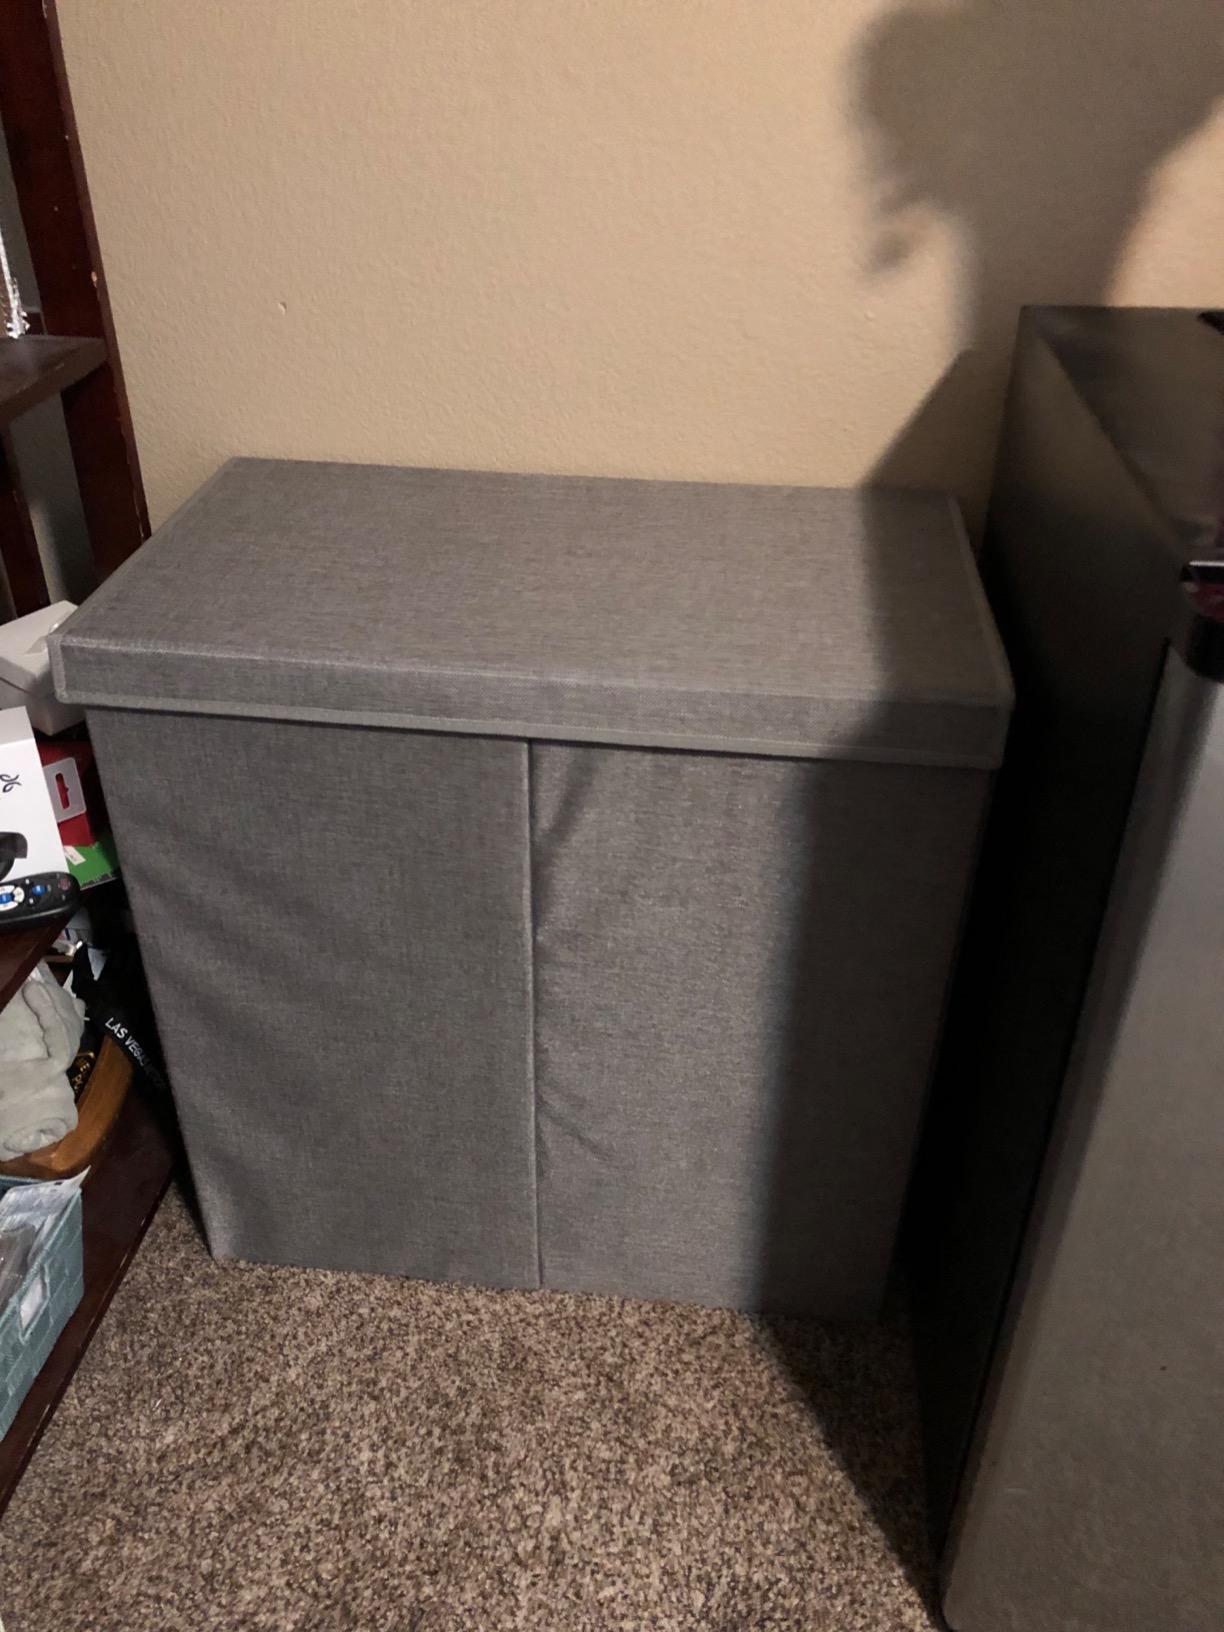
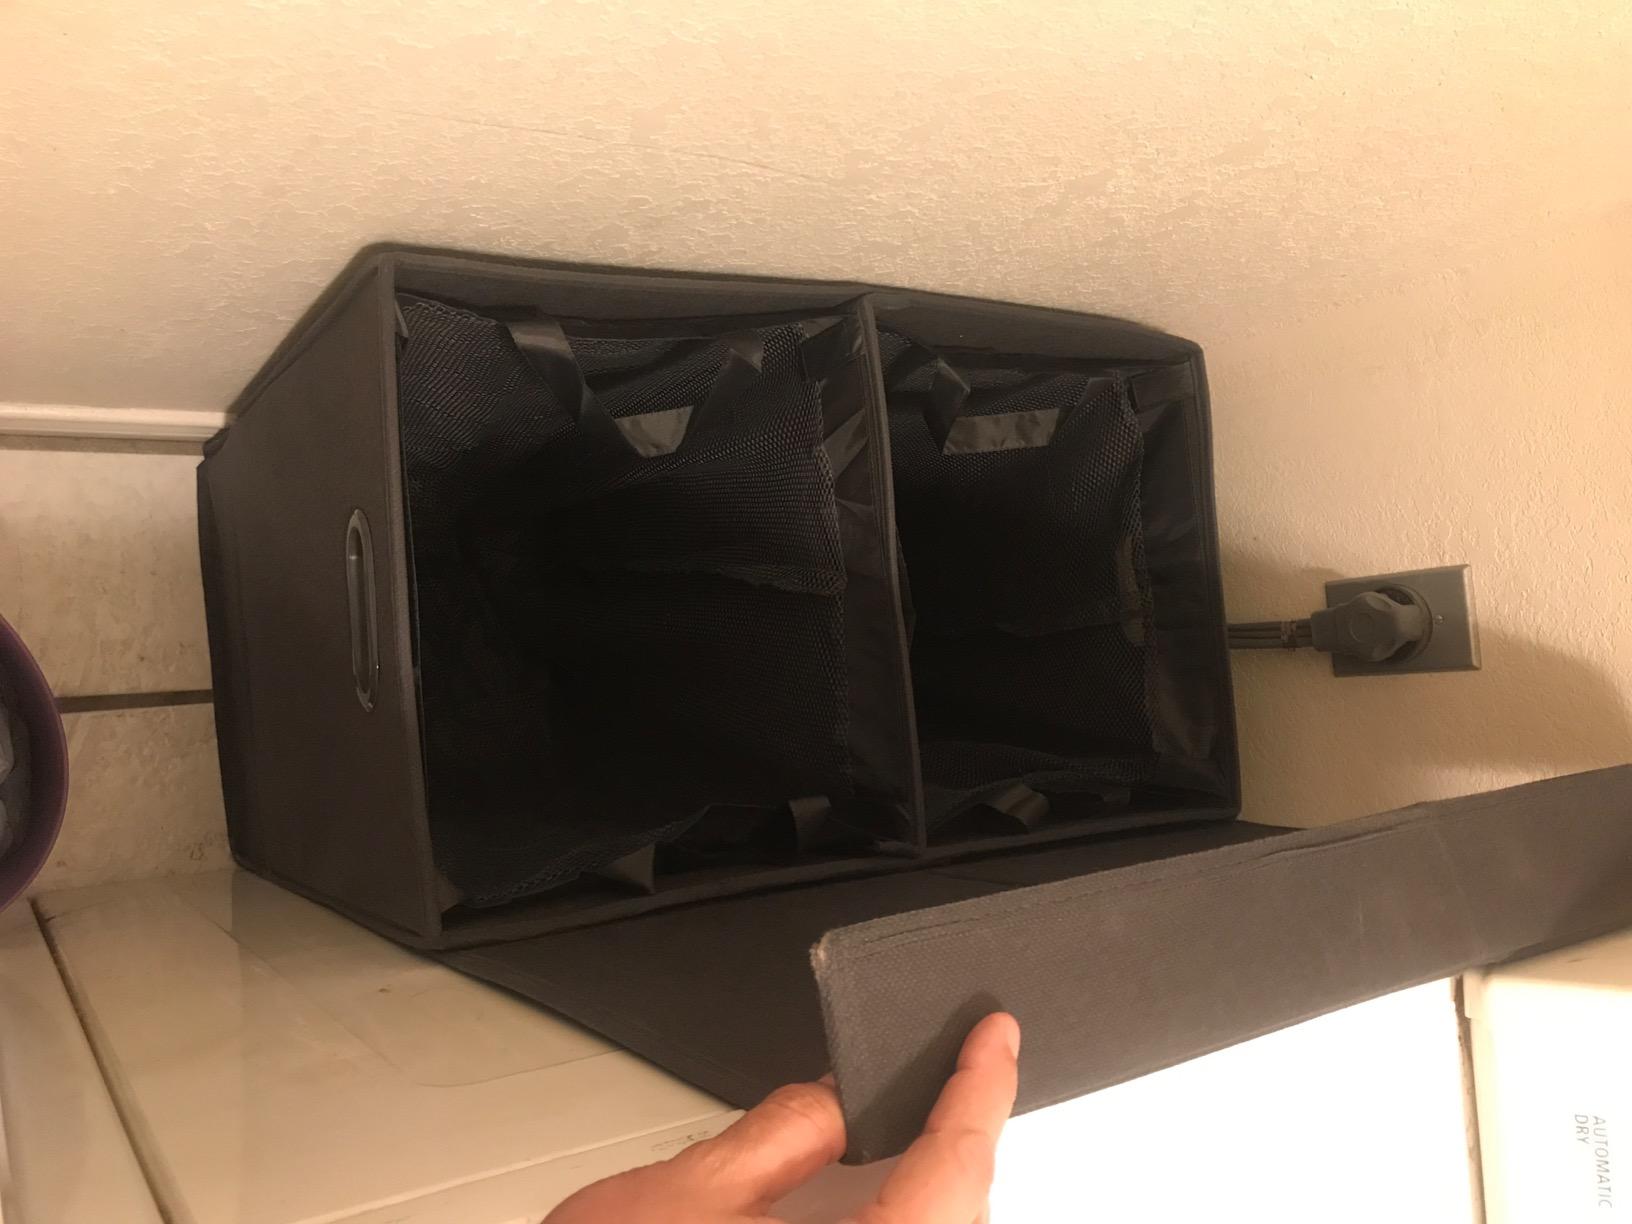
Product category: items_hamper
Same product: yes